Jace Sternberger

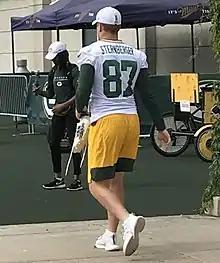
Sternberger with the Green Bay Packers in 2019

Jace Evan Sternberger (born June 26, 1996) is an American professional football tight end for the Birmingham Stallions of the United Football League (UFL). He played college football at Northeastern Oklahoma A&M College, Kansas, and Texas A&M, where he was named a consensus All-American in 2018 with the latter. Sternberger was drafted by the Green Bay Packers in the third round of the 2019 NFL draft. He has also been a member of the Seattle Seahawks, Washington Football Team, Pittsburgh Steelers, and Buffalo Bills.